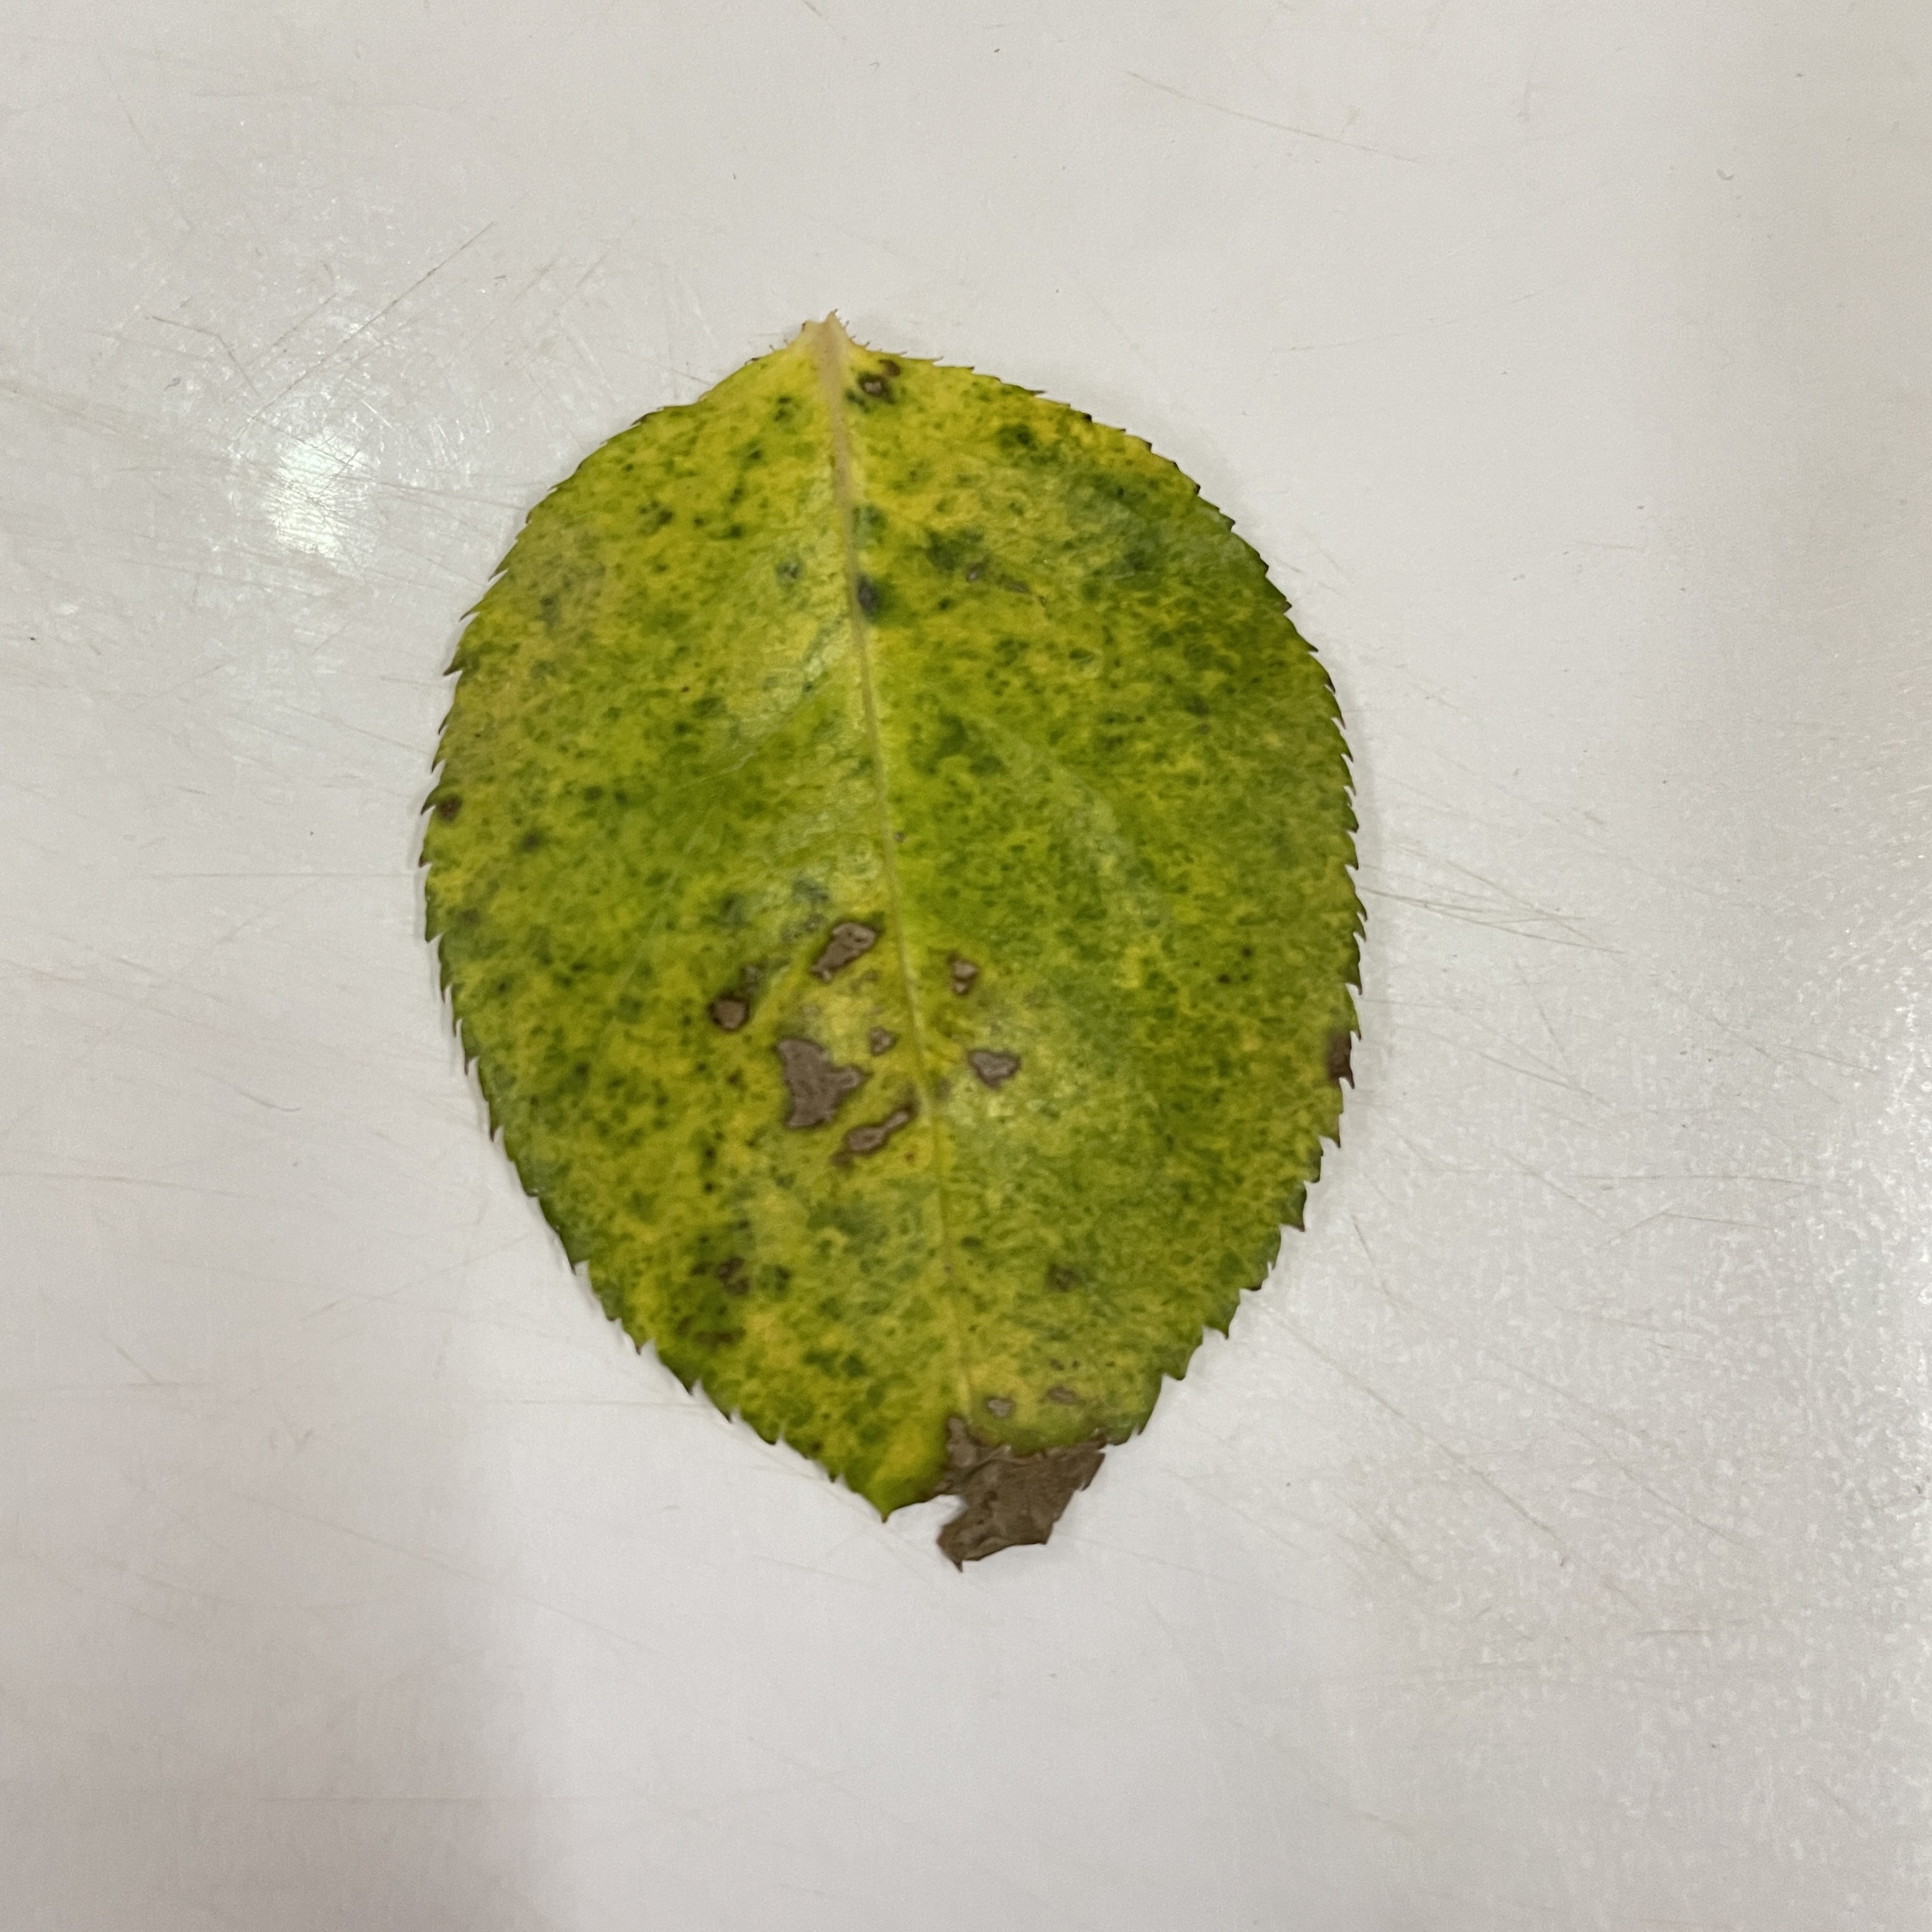
Label: Black Spot